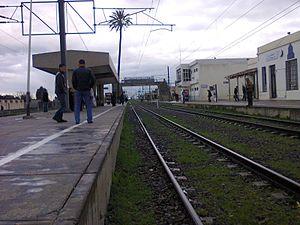
La gare ferroviaire d'El Affroun, Blida.
El Affroun, est une commune de la wilaya de Blida en Algérie.
Cette liste de gares d'Algérie a pour objectif de rassembler l'ensemble des gares ferroviaires, existantes, situées en territoire algérien. C'est une liste alphabétique comprenant un classement par nom des gares en service gérées par la Société nationale des transports ferroviaires.